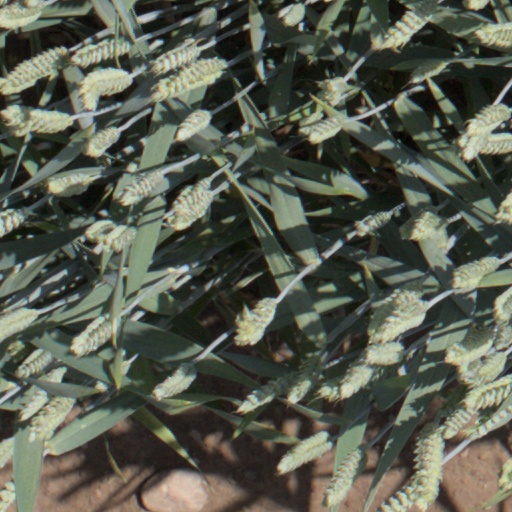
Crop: wheat